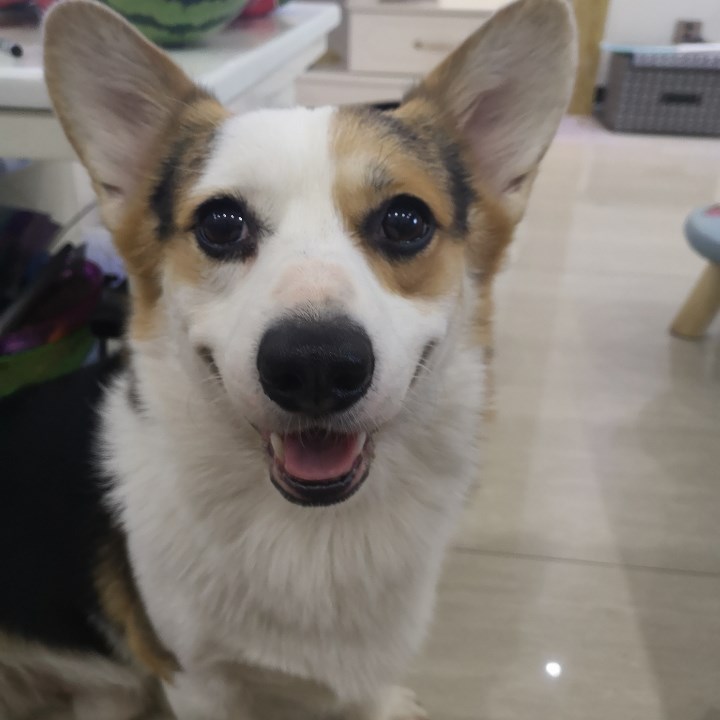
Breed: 2909-n000116-Cardigan